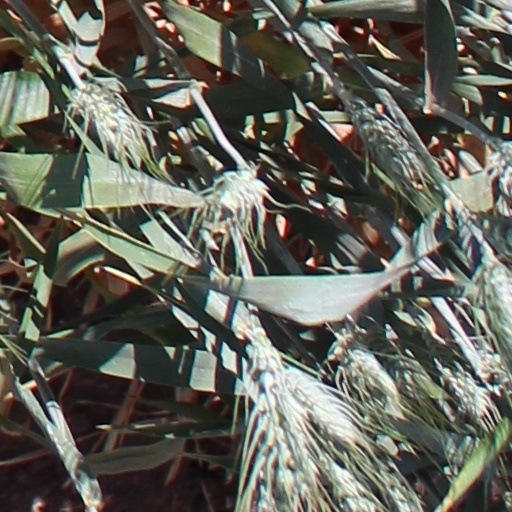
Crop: wheat